List of United States Supreme Court cases, volume 36

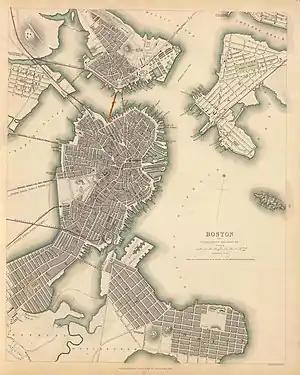
Warren Bridge (top center, highlighted) shown to the left of the Charles River Bridge

"Charles River Bridge v. Warren Bridge", 36 U.S. (11 Pet.) 420 (1837), was a case regarding two financially-competing bridges, the Charles River Bridge and the Warren Bridge, of Boston, Massachusetts; it was heard by the Supreme Court early in the term of office of Chief Justice Roger B. Taney. In 1785, the Commonwealth of Massachusetts granted the Charles River Bridge Company a charter to construct a bridge over the Charles River connecting Boston and Charlestown. The charter did not expressly grant exclusive rights to the Charles River proprietors. In 1828 the Massachusetts legislature sanctioned another company to build the Warren Bridge, close to the first bridge and connecting the same cities. The owners of the Charles River Bridge claimed the Commonwealth had broken its contract with it, and so had violated the Contract Clause of the U.S. Constitution. The Supreme Court, however, found for the Warren Bridge, pointing out that with the progress of technology, canals and railroads had started to take away business from highways, and if corporate charters implied monopolies, then transportation improvements would not be able to flourish.